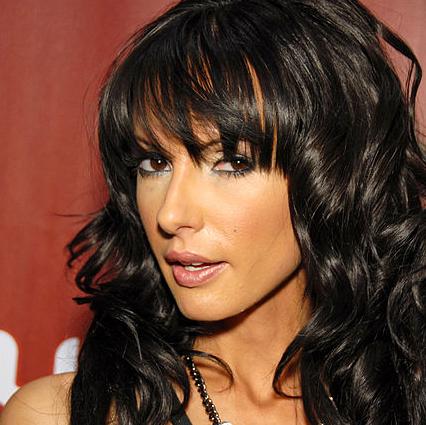
Age: 31